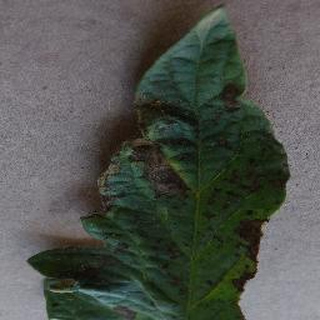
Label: tomato_early_blight